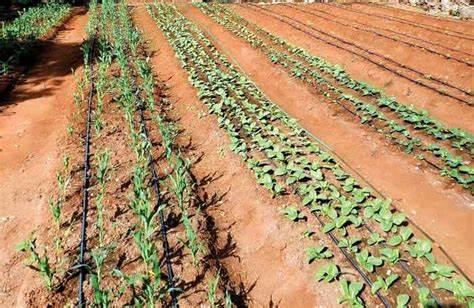
Mimea imejipanga vizuri juu ya udongo, na mabomba ya maji yanapitishwa katikati husaidia umwagiliaji na kuongeza uzalishaji wa mbegu.